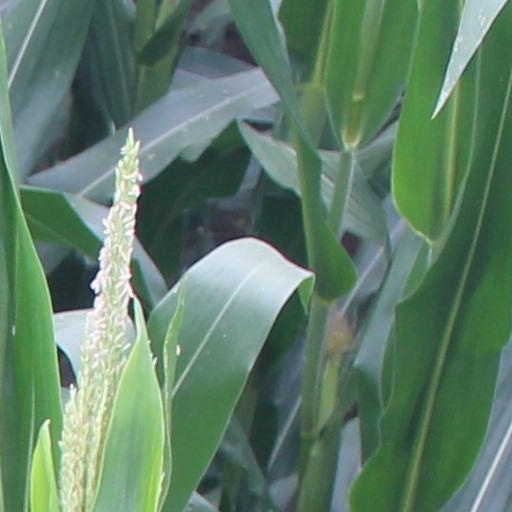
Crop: maize; corn